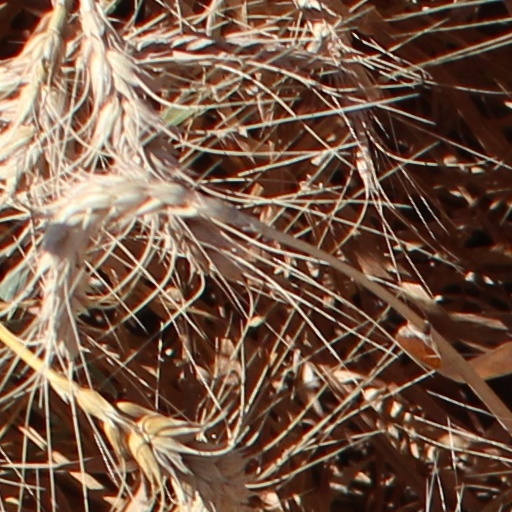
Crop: wheat